Tōno, Iwate

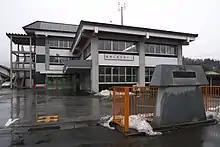
Tōno City Hall

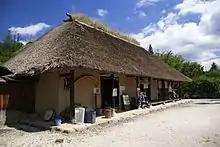
Thatched roof in Tono Furusato Village, a sightseeing spot in Tōno

Tōno is located in central Iwate Prefecture, in the floodplain of the Sarugaishi River, surrounded by a ring of mountains. Mount Hayachine sits at the northernmost point of the city where Hanamaki, Kawai and Tōno meet. At 1,914 meters it is also the city's highest point. Mt. Rokkoushi, (1,294 meters) dominates the landscape to the east and Mt. Ishigami (1,038 meters) is the highest mountain in the west. Together these peaks form Tōno's "big three" mountains. The highest points in southern Tōno are Mt. Sadato (884 meters) on the border of Sumida and Mt. Tane (871 meters) on the borders of Sumita and Ōshū.